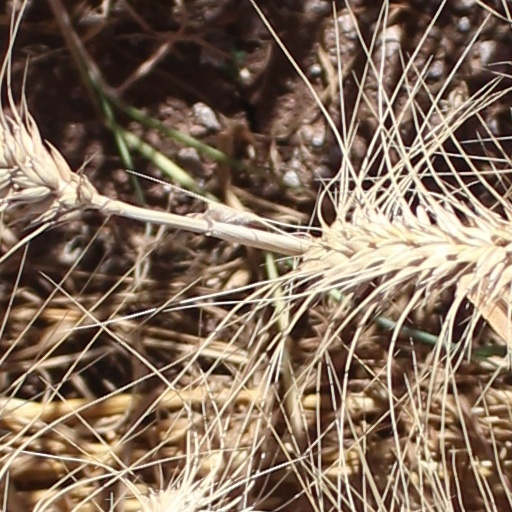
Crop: wheat